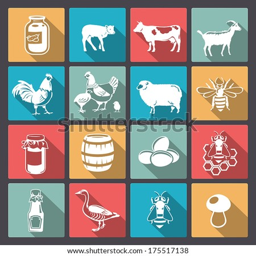
vector icons of livestock and food from the farm in flat design